Olena Bondarenko (politician, born 1955)

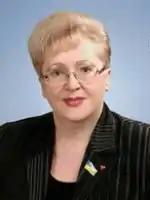
Official portrait, 2007

Olena Fedorivna Bondarenko (born 13 February 1955) is a Ukrainian politician who served as a People's Deputy of Ukraine from 1998 to 2012, representing the People's Movement of Ukraine, Reforms and Order Party (as part of the Viktor Yushchenko Bloc), and Batkivshchyna (as part of the Yulia Tymoshenko Bloc).